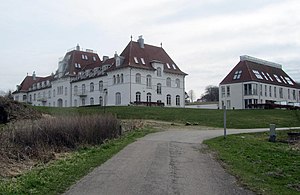
De Kellerske Anstalter
Fra de tidligere Kellerske Anstalter i Brejning ved Børkop syd for Vejle
Fra de tidligere i Brejning ved Børkop, syd for Vejle
De Kellerske Anstalter var Danmarks og Nordeuropas største anstalt for åndssvage eller udviklingshæmmede. Den blev oprettet i 1865 og nedlagt i 1990.